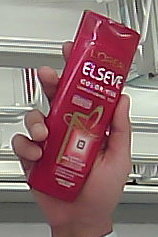
Product: loreal_shampoo